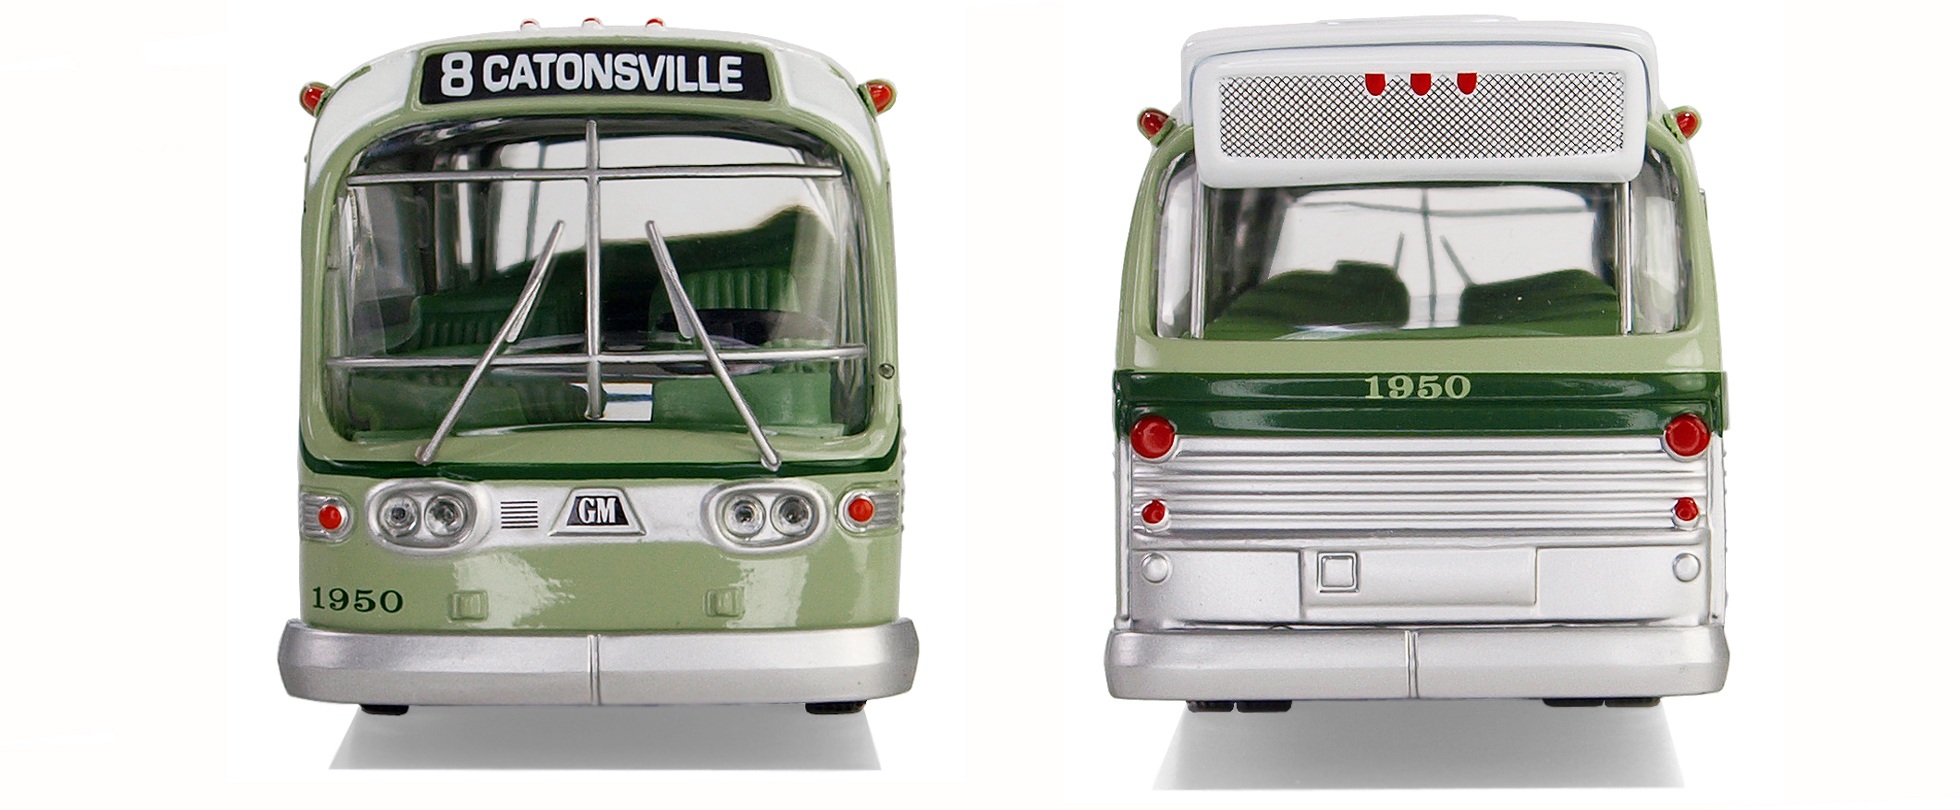
vehicle, america, leisure, buses, model buses, model cars, collect, hobby, gmc, model car, td type 5303